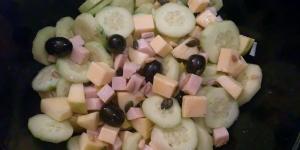
ensalada de pepino y pavo